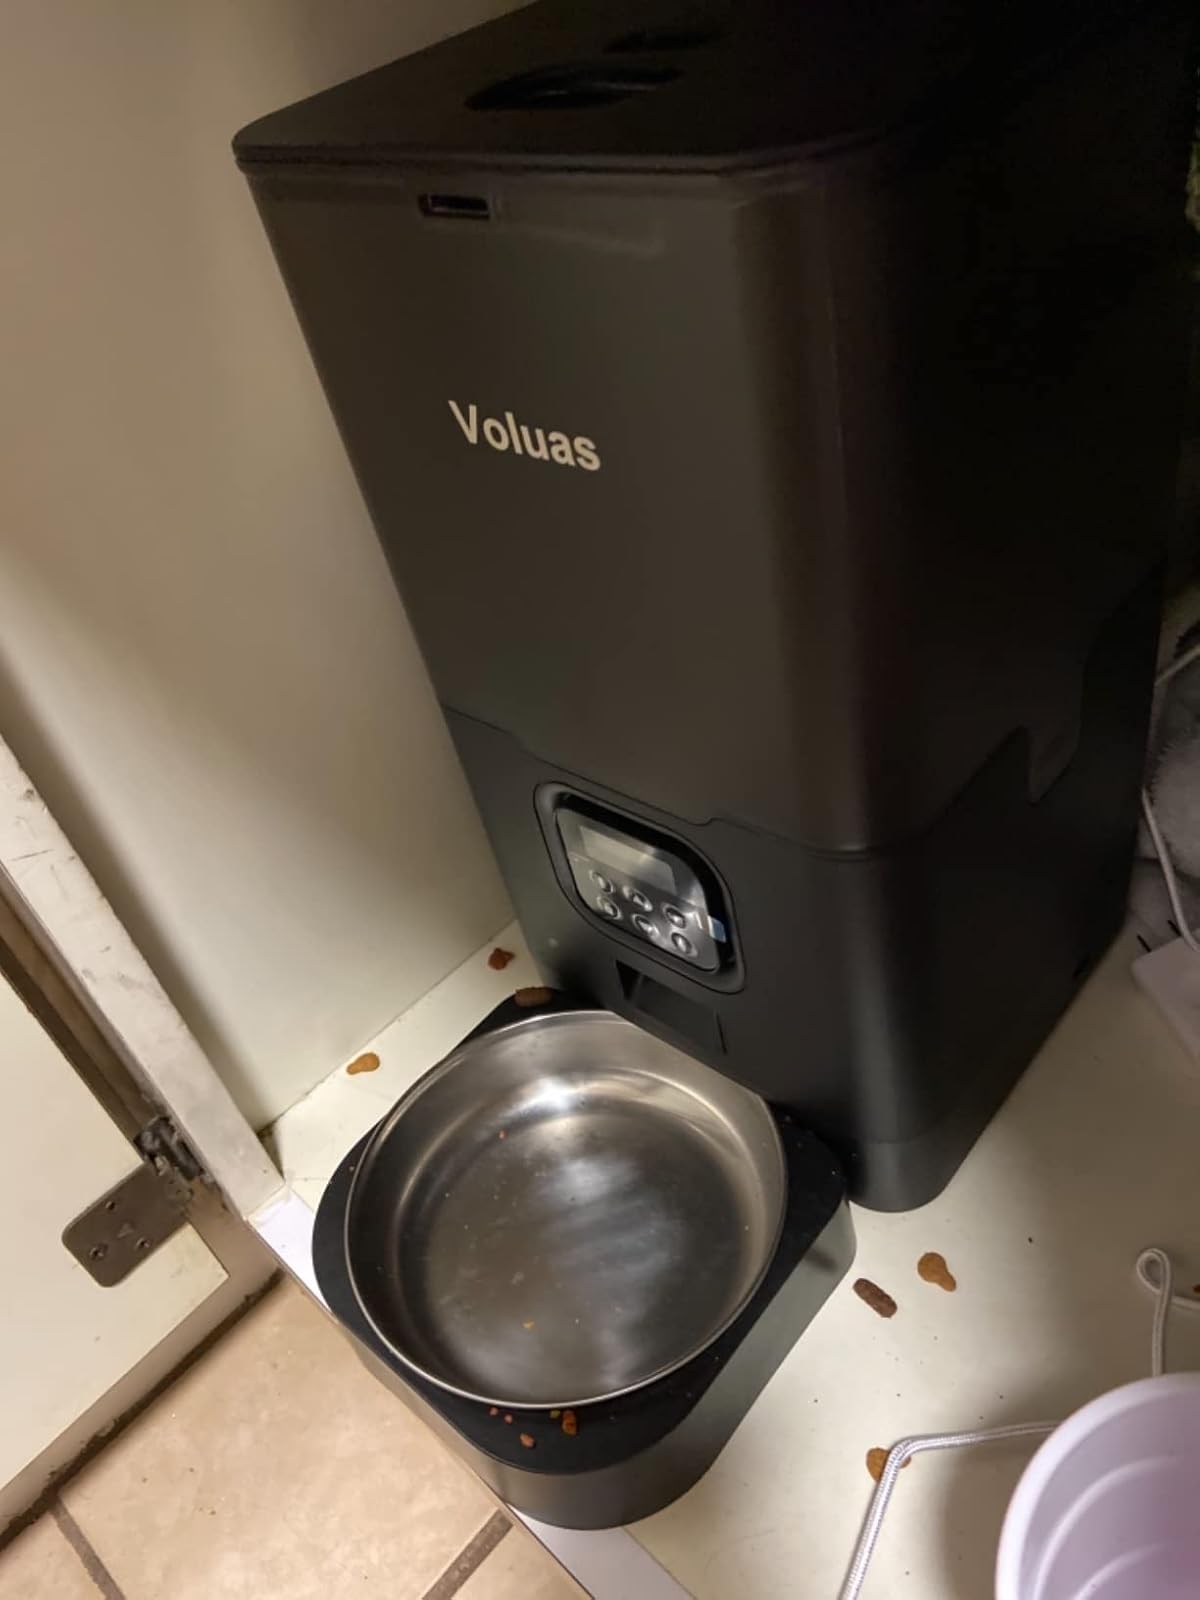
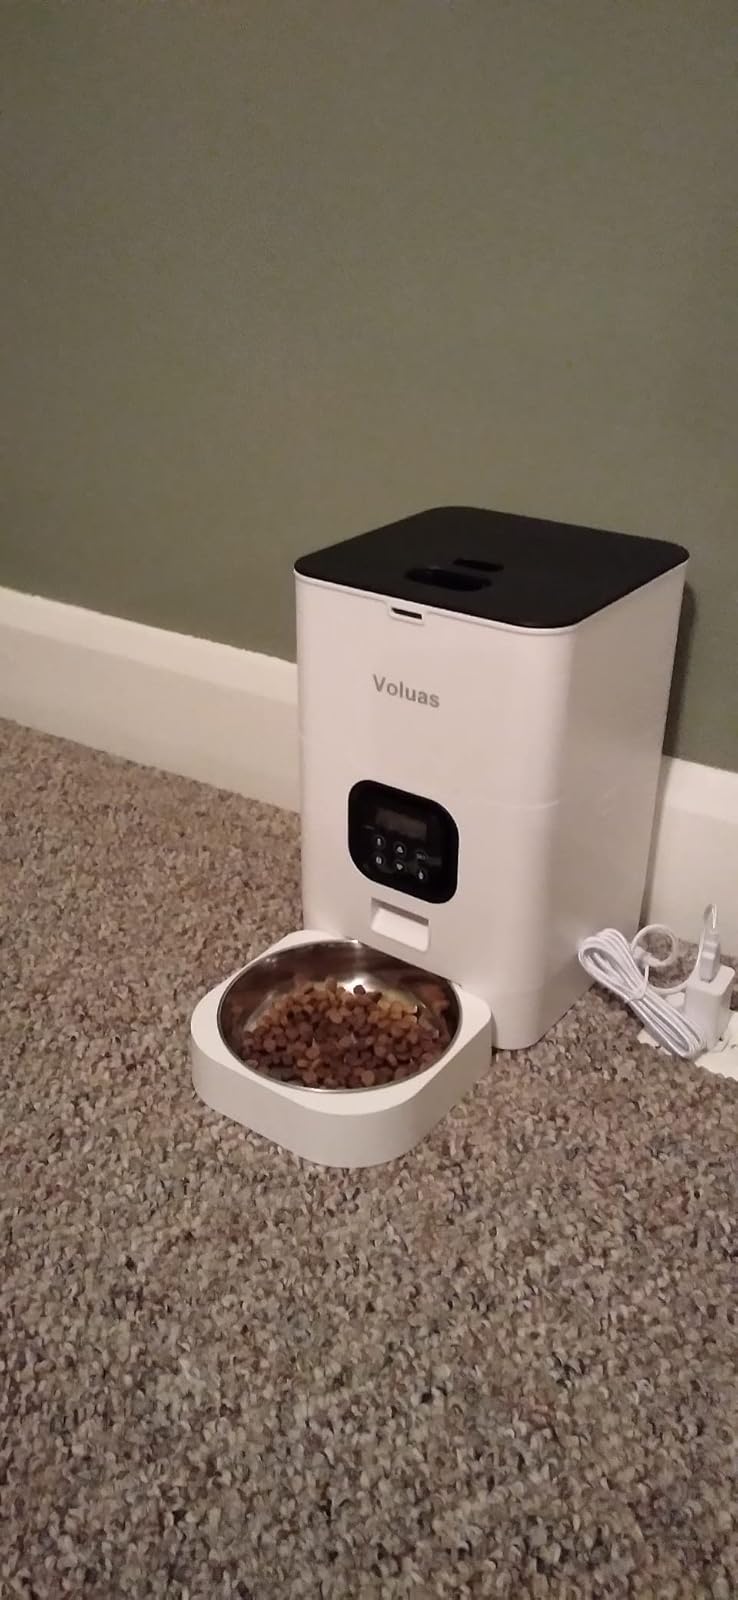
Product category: items_feeder
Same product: no